Oskar Lenz

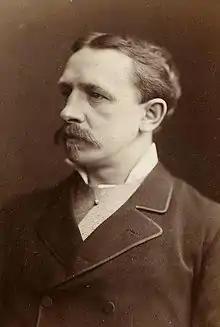
portrait of Oskar Lenz

Oskar Lenz (13 April 1848 in Leipzig – 1 March 1925 in Sooß) was a German-Austrian geologist and mineralogist born in Leipzig.